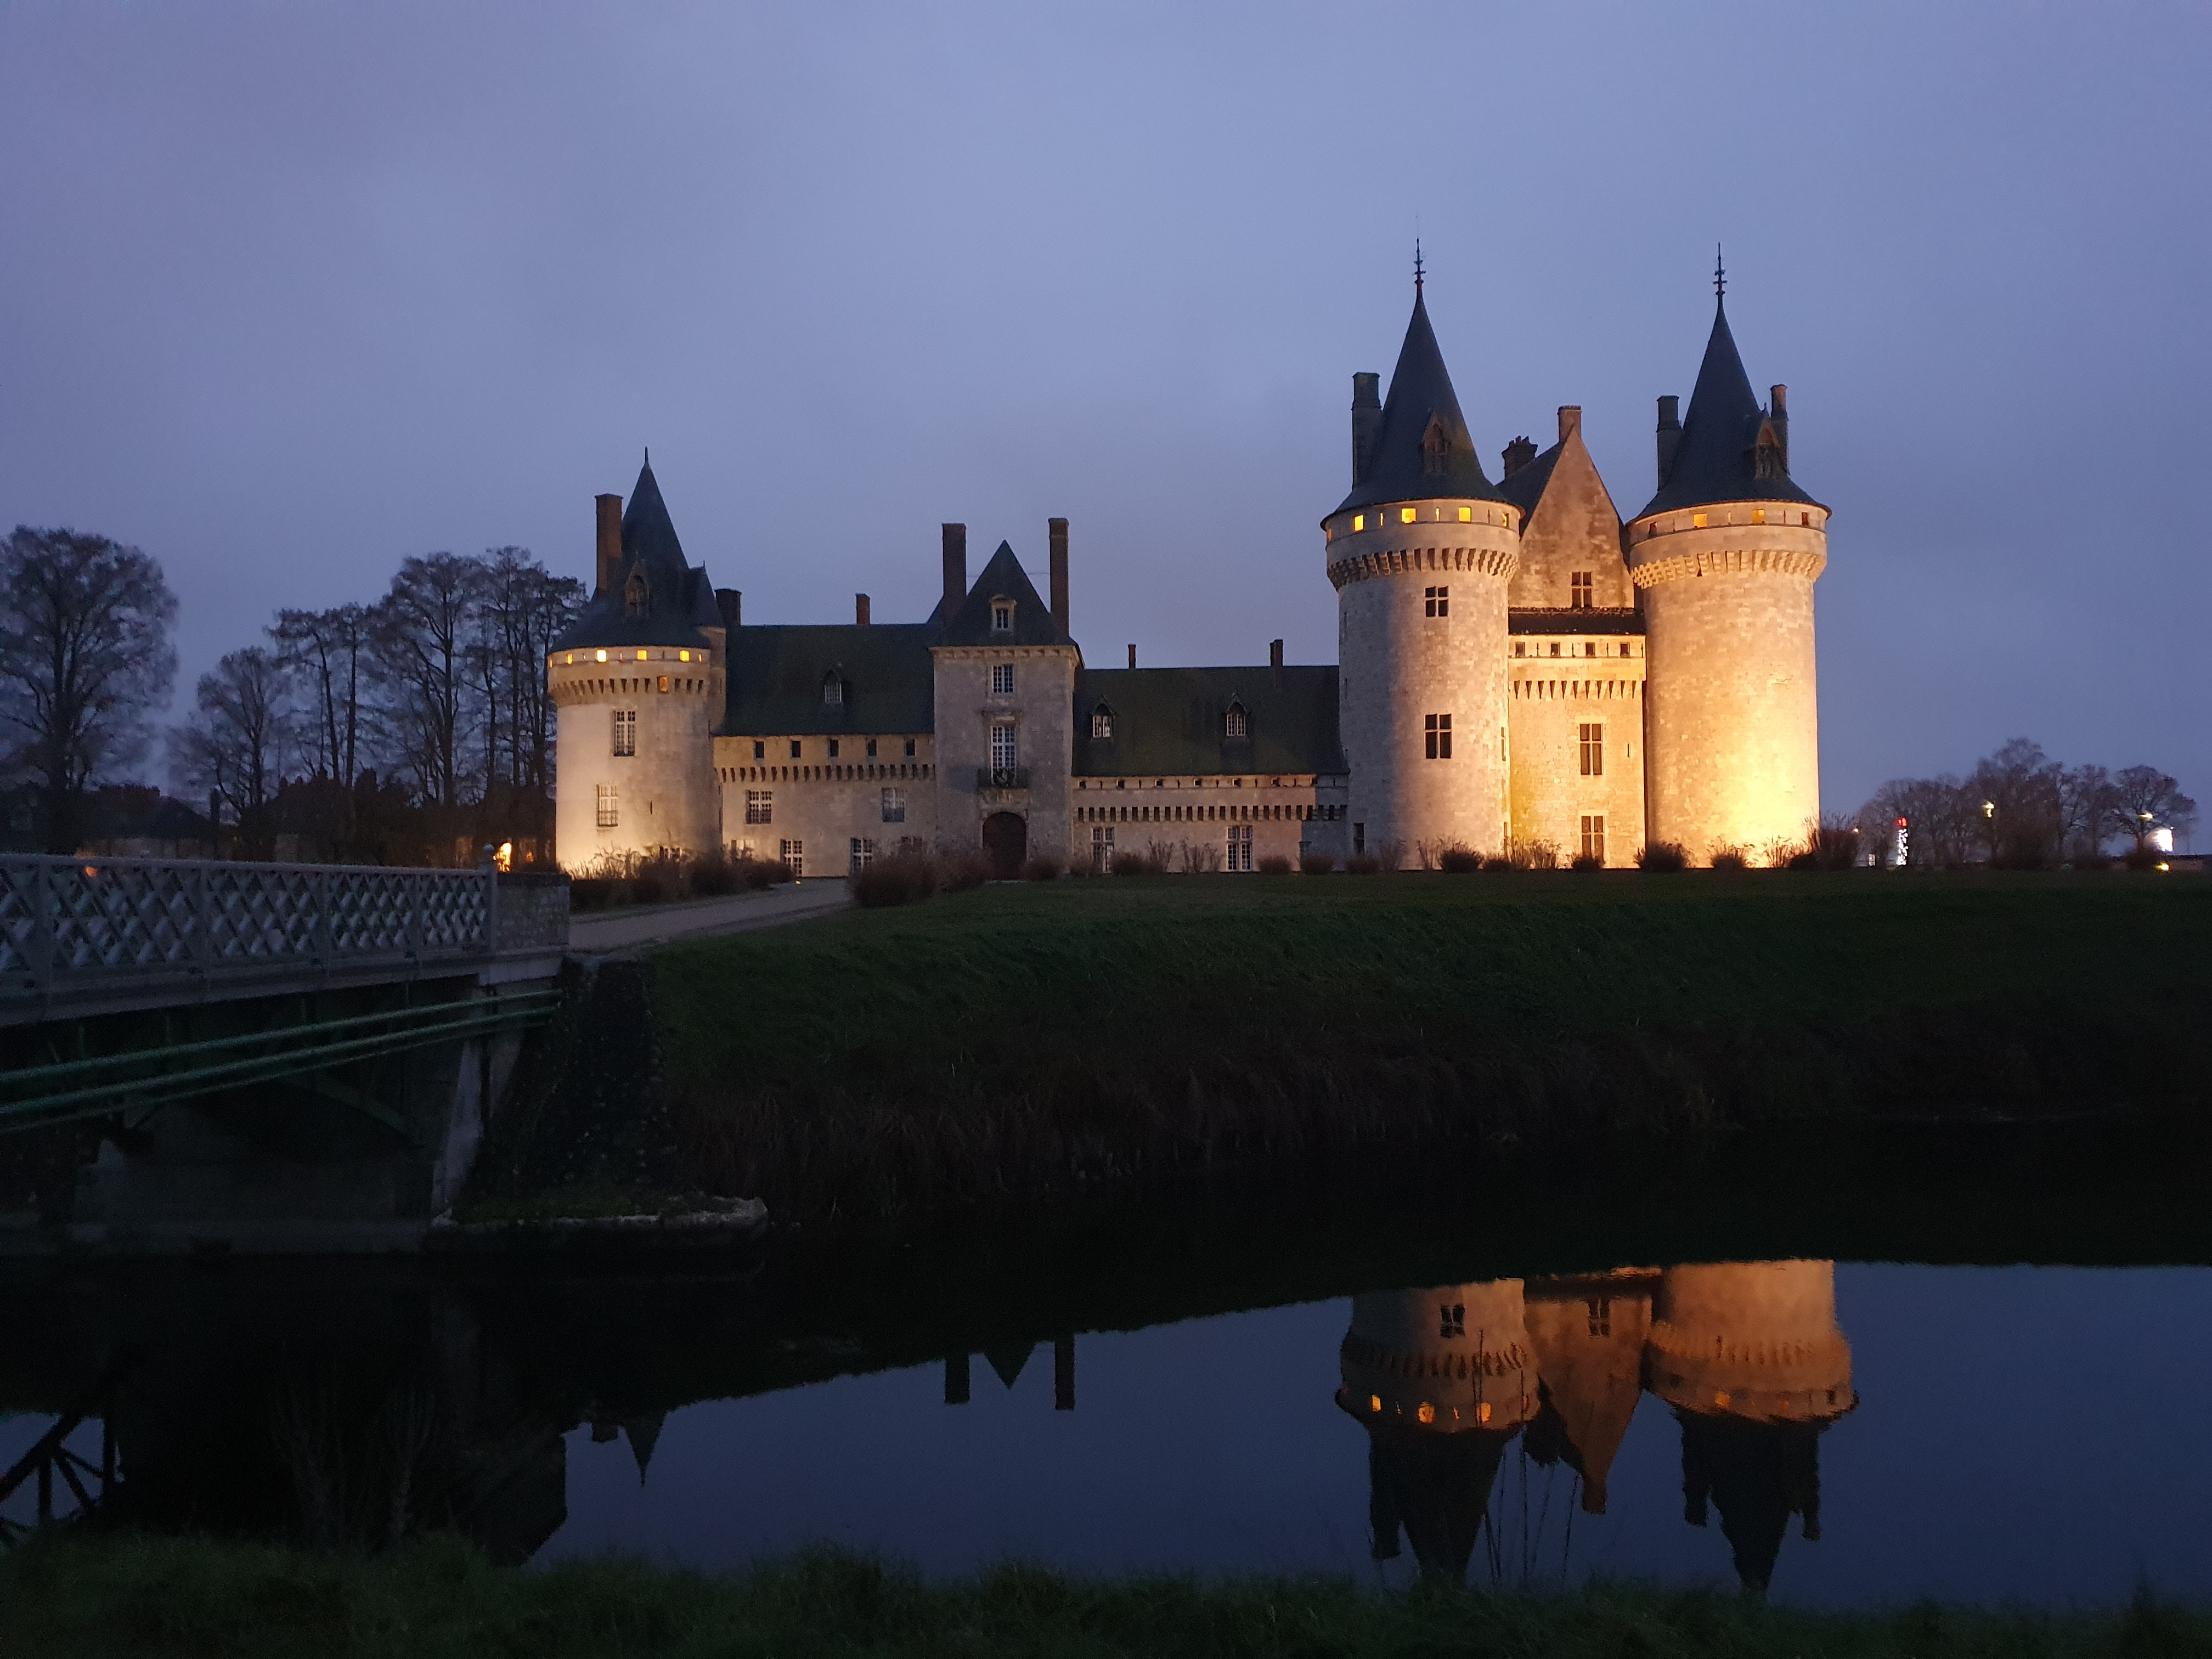
sully, loire, castle, middle ages, france, french, loiret, fortress, keep, moat, sange, royalty, king, queen, duke, tourism, night, dark, tower, body of water, architecture, reflection, waterway, facade, building, town, landmark, evening, watercourse, water castle, bank, palace, dusk, medieval architecture, morning, chateau, turret, manor house, channel, history, reservoir, estate, spire, tourist attraction, stately home, mansion, historic site, bridge, fortification, steeple, listed building, reflecting pool